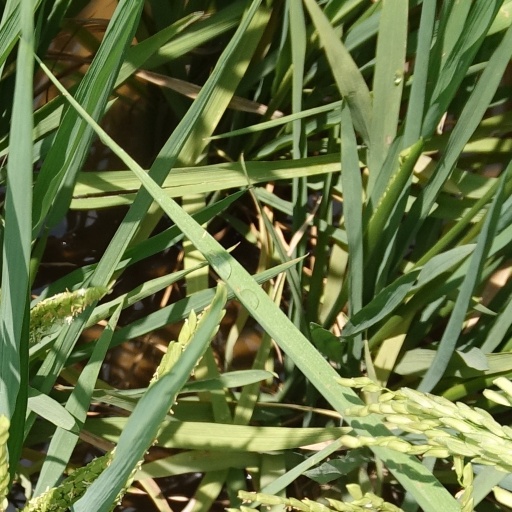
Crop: rice